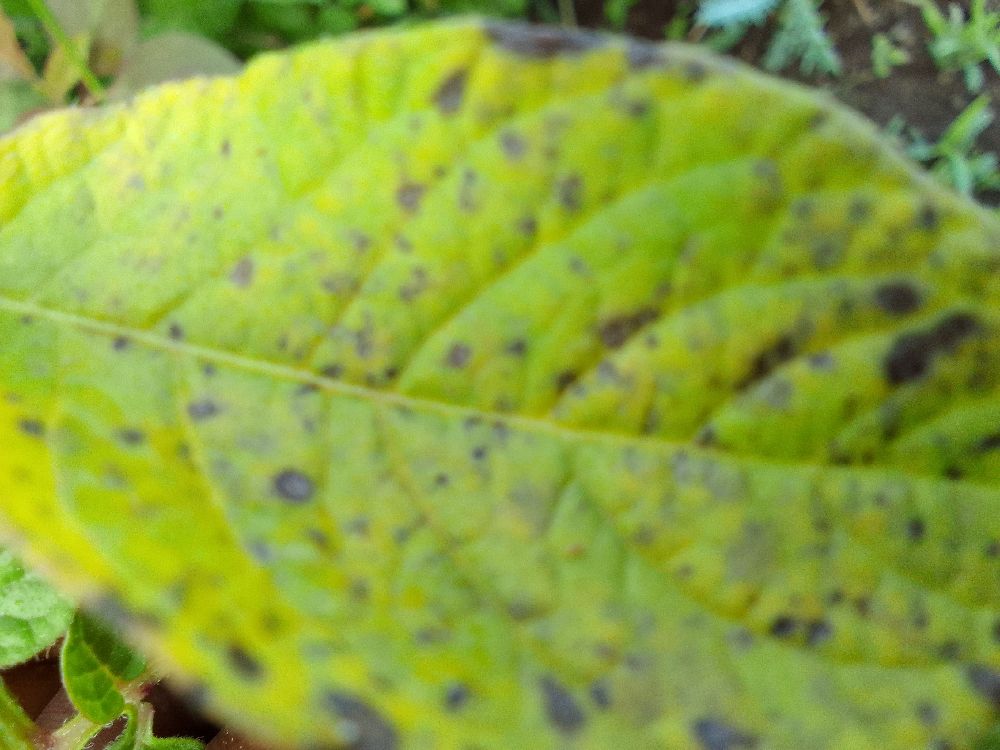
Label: Early blight